Brotherhood of Locomotive Firemen and Enginemen

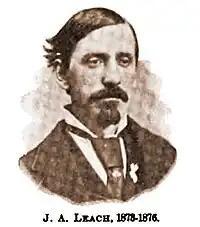
Joshua A. Leach, founder of the B of LF and Grand Master of the organization from 1873 to 1876

Early railway transportation relied upon steam engines to power railway locomotives—large coal-fired boilers which generated motive power through the manipulation of concentrated steam. These boilers required a regular input of fuel to keep the train fired up and running. It was the task of so-called locomotive firemen to shovel coal into a train engine's firebox through a narrow opening, thereby feeding the fire.